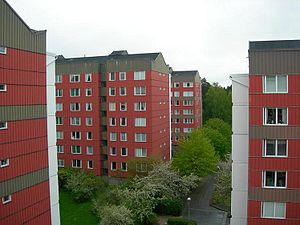
Upplands Väsby / Galleri
Upplands Väsby er en bydel i byen Upplands Väsby och Sollentuna, der ligger i det svenske län Stockholms län i Uppland. Upplands Väsby var frem til 2015 et selvstændigt byområde som også omfattede de tidligere byer Runby, Odenslunda, Bollstanäs og Frestaby. Motorvej E4 og Ostkustbanan med Stockholms pendeltåg går igennem bydelen, der ligger 25 kilometer fra Stockholms centrum og 45 kilometer fra Uppsala.